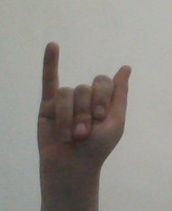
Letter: meem